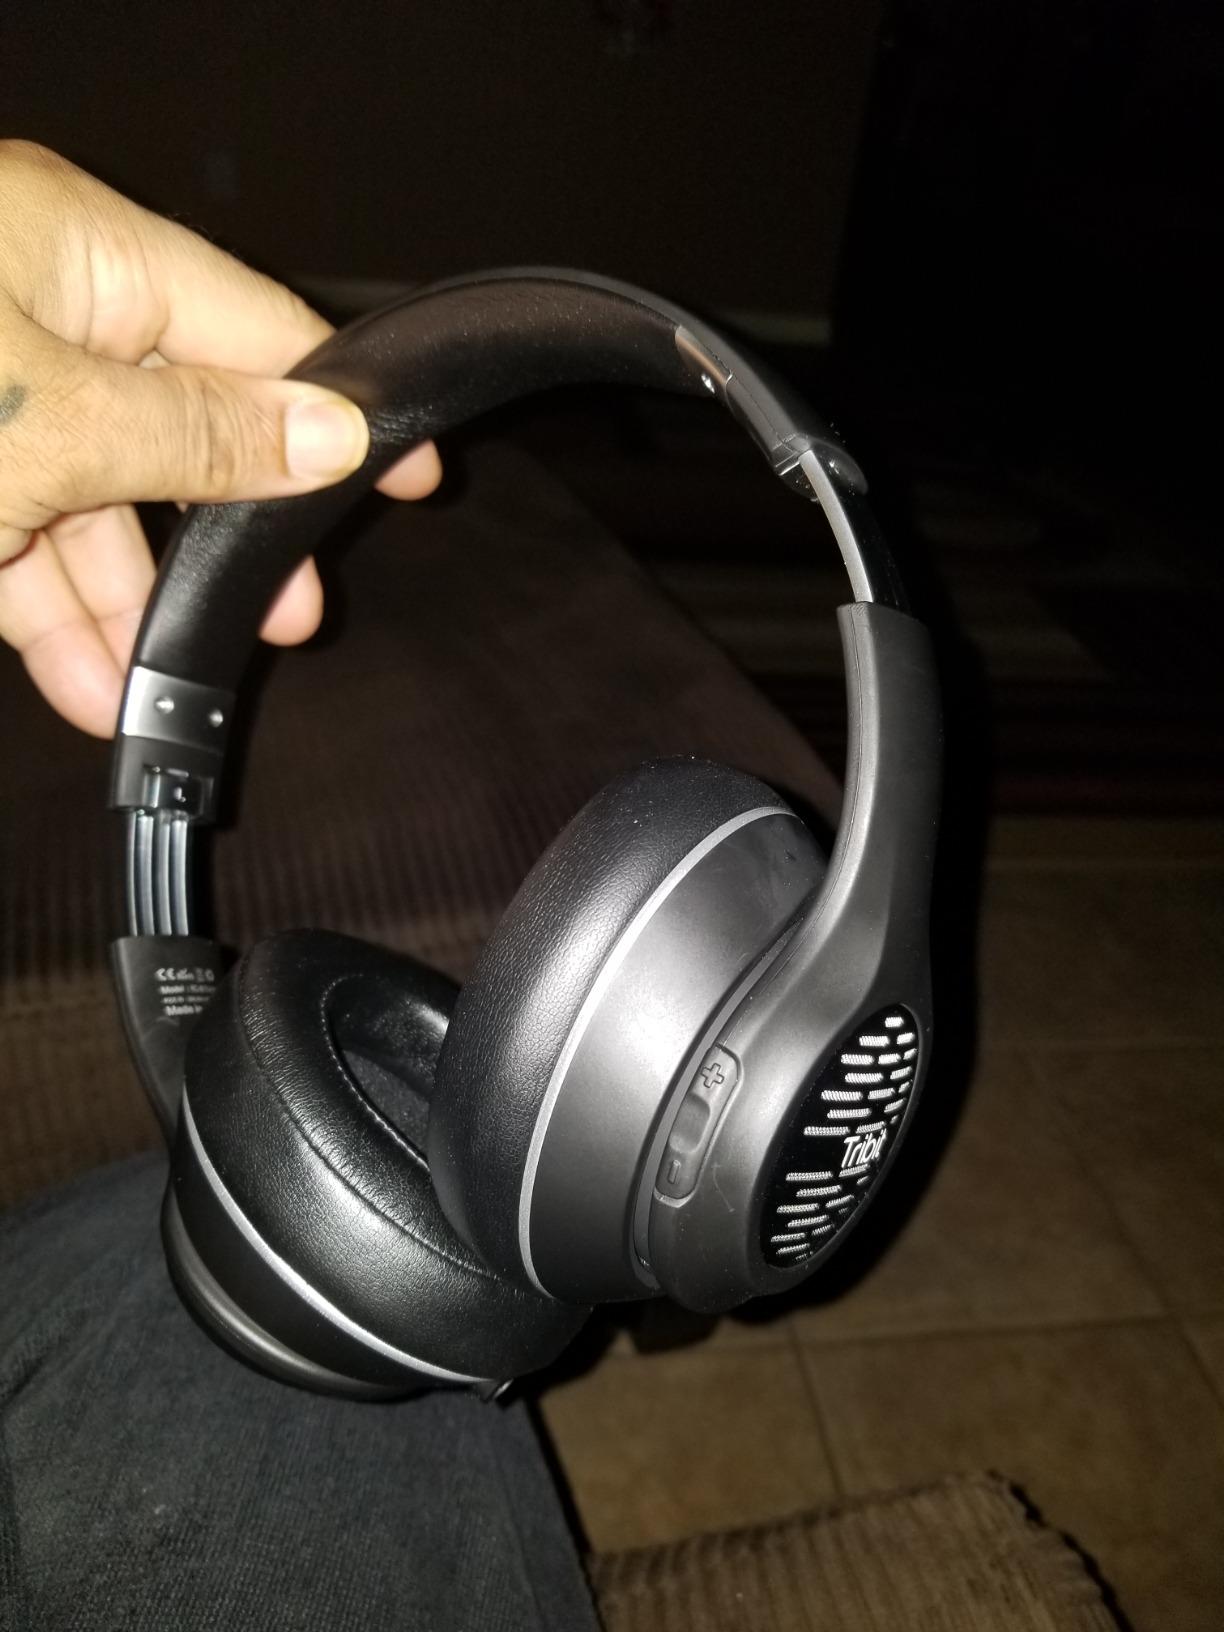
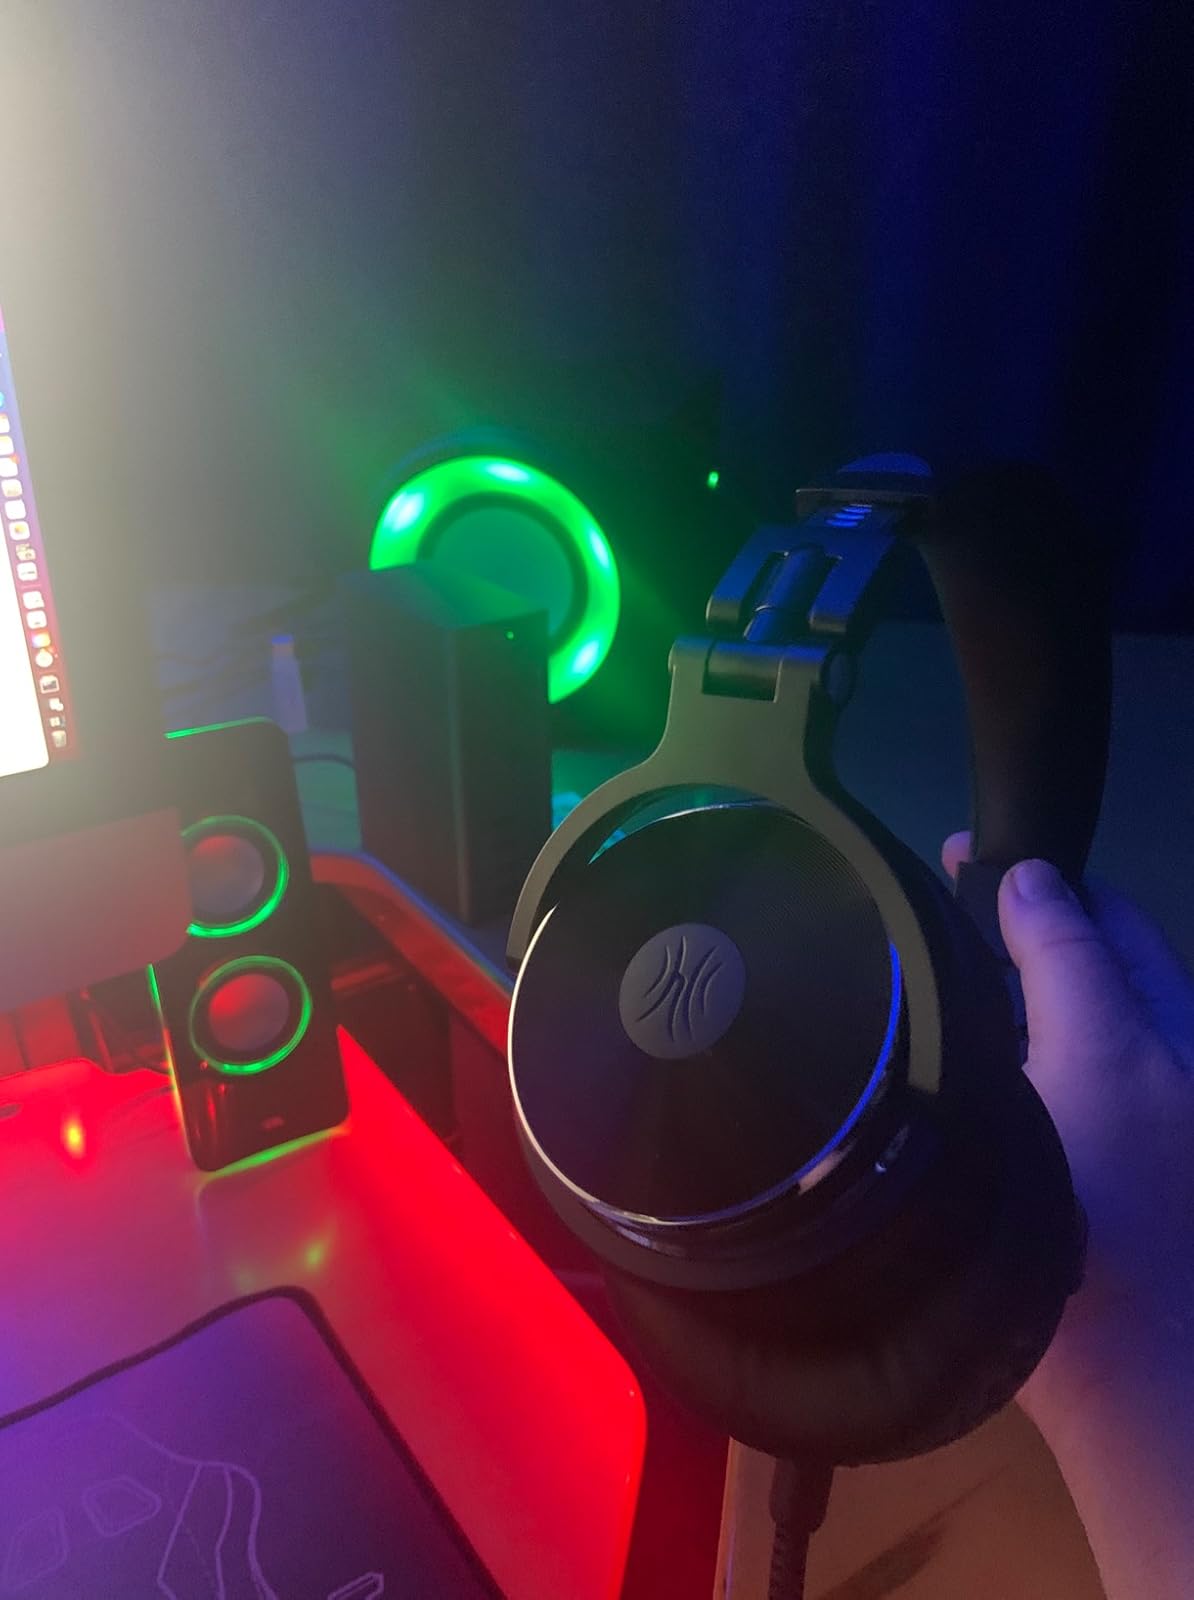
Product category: headphones
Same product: no